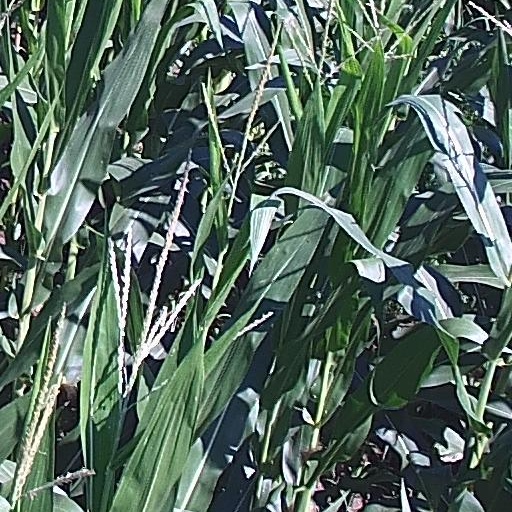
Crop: maize; corn